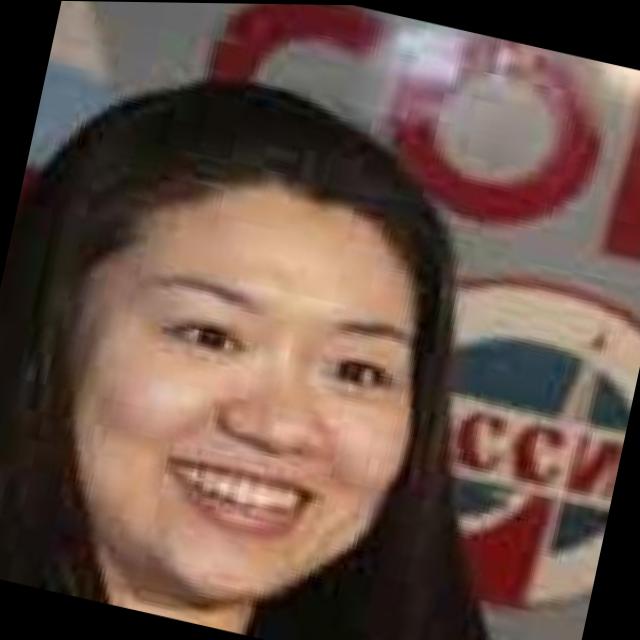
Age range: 21-44